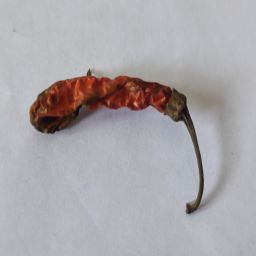
Crop: Chile Pepper
Quality: Dried